A Murder in Virginia

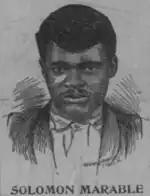
Sketch of Marable in 1895

It won the 2004 Parkman Prize. Published in 2003, it is the story of three African-American women and a man, Solomon Marable, who in 1895 were accused of ax-murdering a white woman.